Jaguar XF (X250)

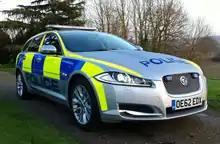
Jaguar XF Sportbrake police car

The Sportbrake was officially introduced in March 2012, and went on-sale in October of the same year.